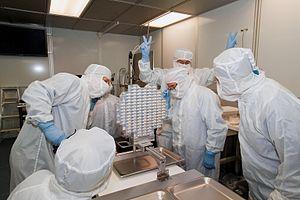
Stardust est une mission interplanétaire de l'agence spatiale américaine, la NASA. La sonde spatiale développée a pour objectif de ramener sur Terre des échantillons de la queue de la comète 81P/Wild ainsi que des poussières interstellaires. La sonde est lancée le 7 février 1999 par une fusée Delta II puis a recours à l'assistance gravitationnelle de la Terre pour rejoindre sa cible. Le 24 janvier 2004, Stardust traverse la queue de la comète en passant à moins de 236 km de son noyau et capture plusieurs milliers de particules dans un collecteur rempli d'aérogel. Ces échantillons reviennent sur Terre dans une capsule qui, après s'être détachée de la sonde, effectue une rentrée atmosphérique avant d'atterrir en douceur le 15 janvier 2006 dans le désert de l'Utah aux États-Unis. Stardust est la première mission à ramener un échantillon d'un corps céleste autre que la Lune.
Le signe V est un geste de la main réalisé en tendant vers le haut l'index et le majeur pour former un « V ». Ce signe, mondialement reconnu, indique généralement une victoire ou une réussite de manière peut-être plus expressive encore qu'un pouce levé.